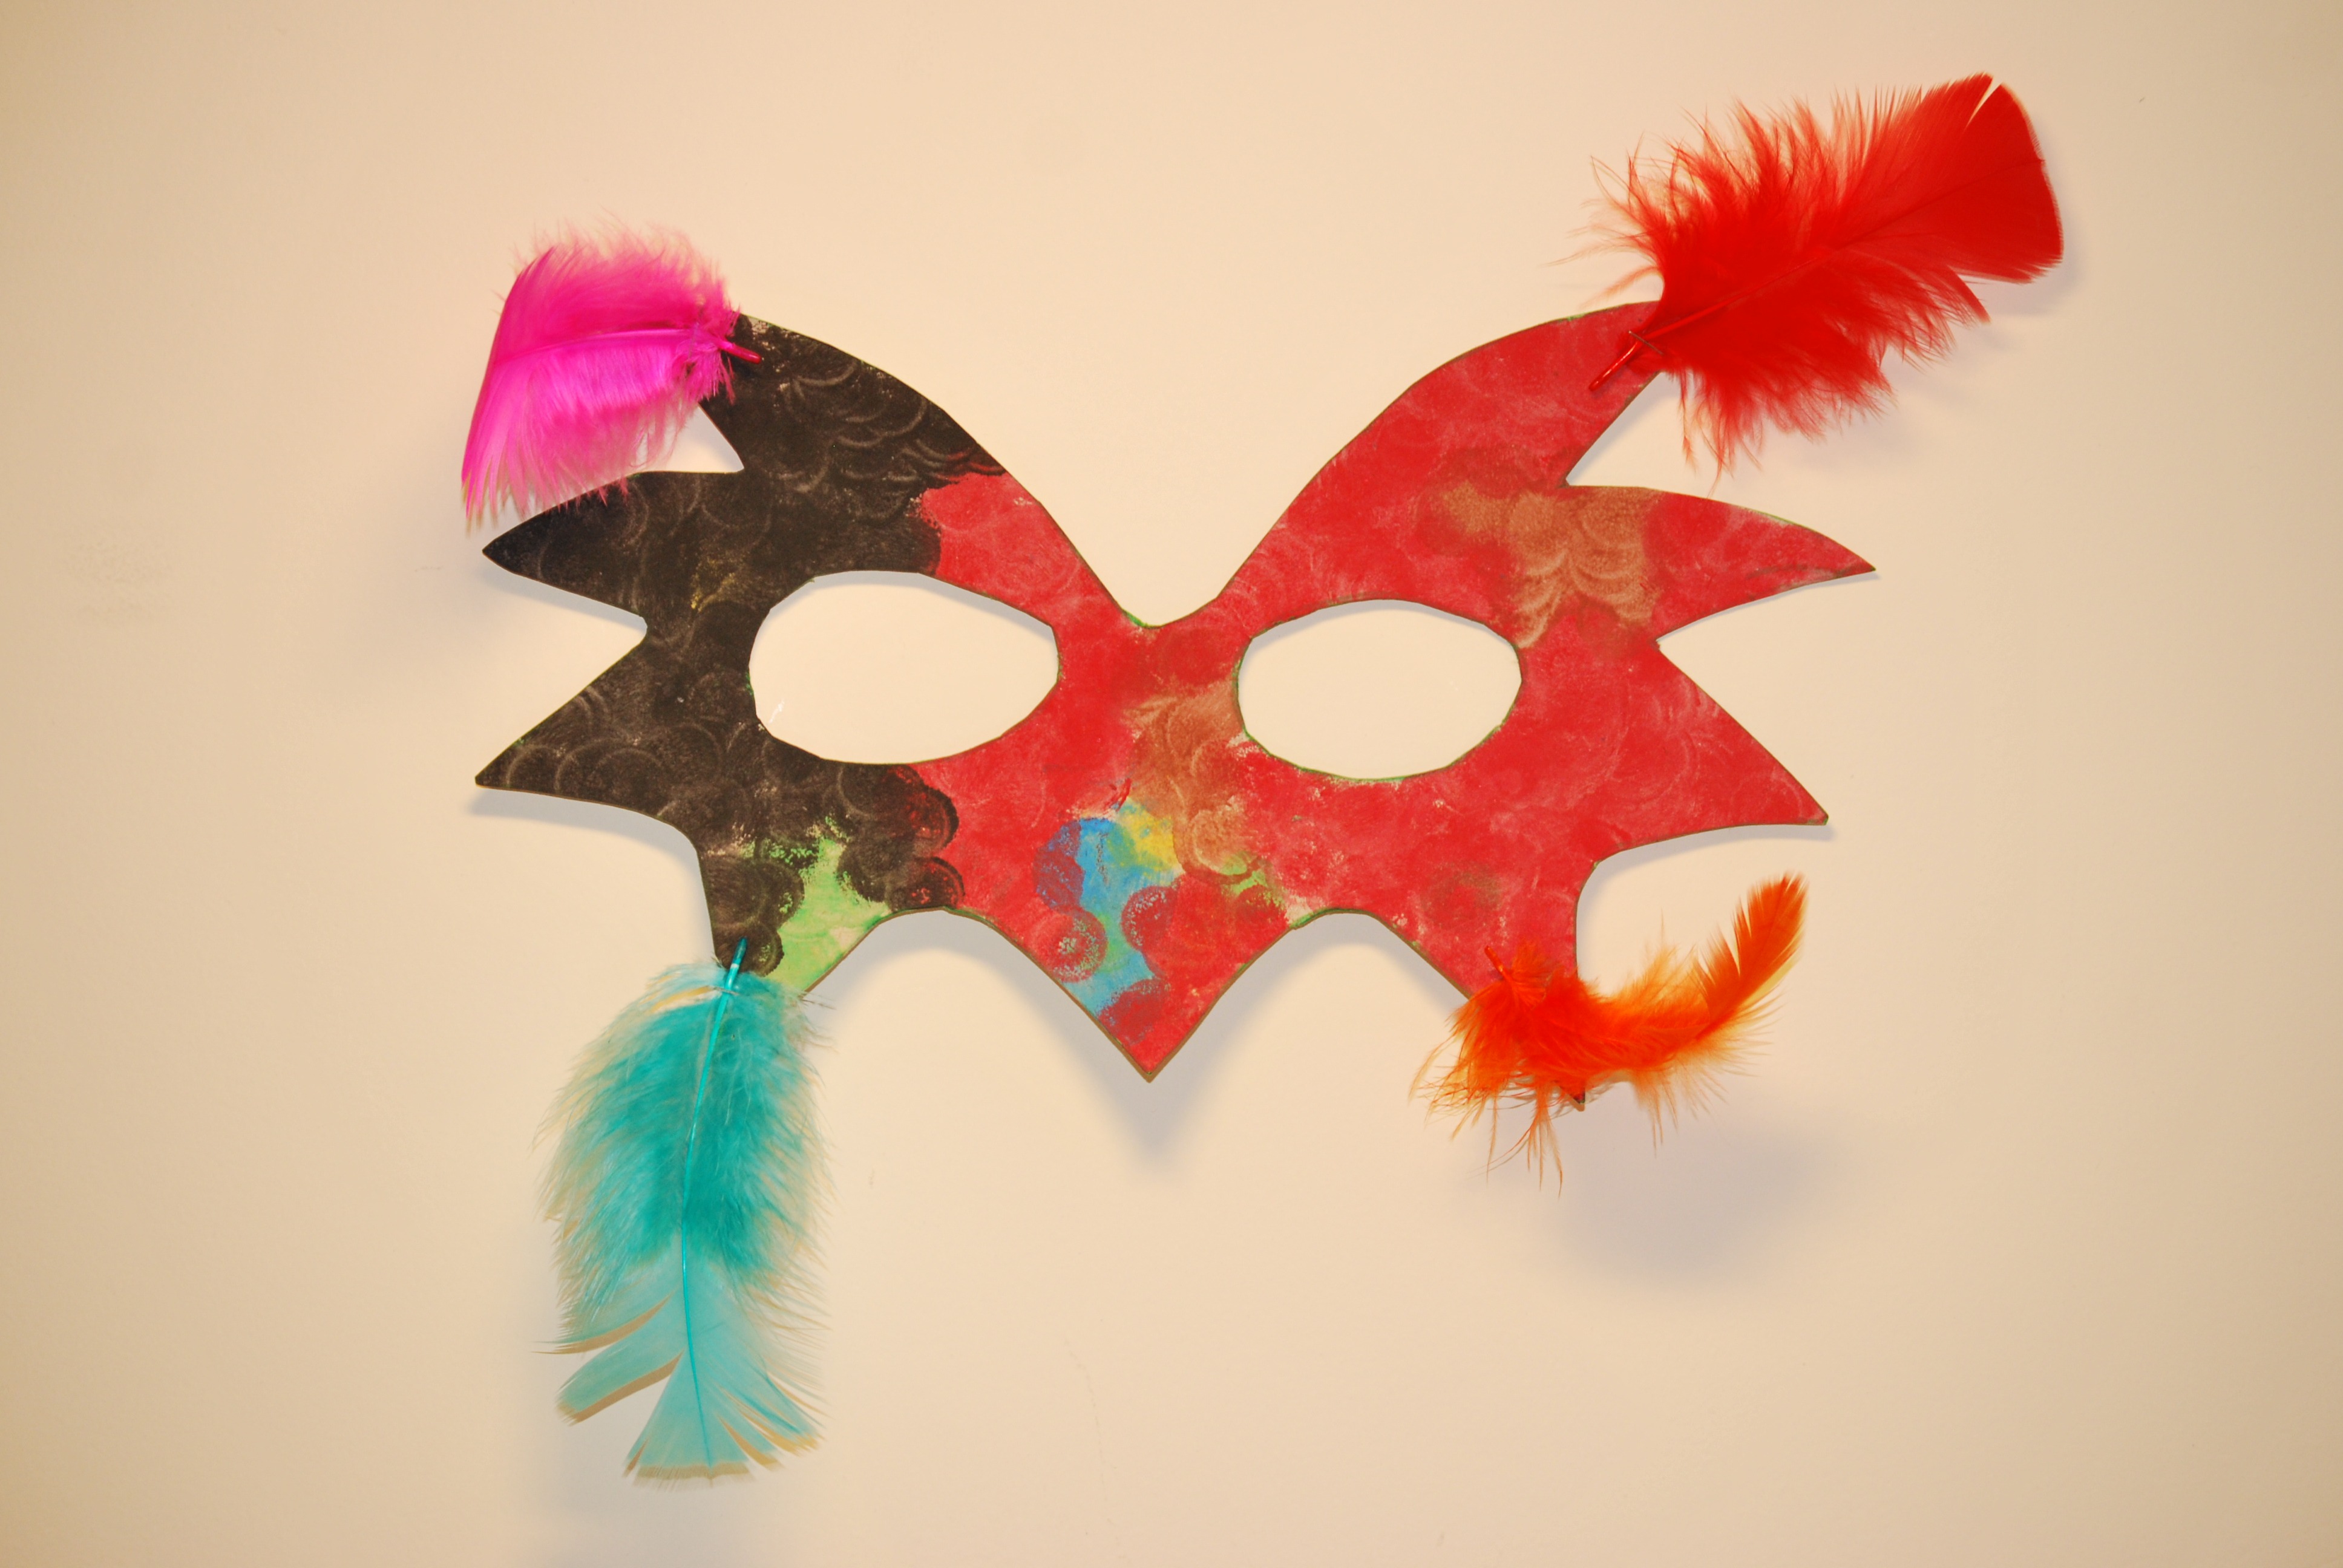
leaf, flower, red, carnival, venice, clothing, homemade, art, mask, organ, costume, plumes